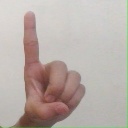
अक्षर: ड